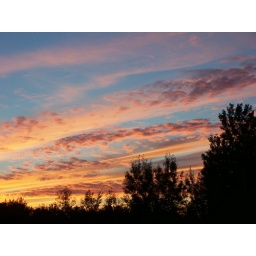
colorful fluffiness in the sky